Palace of Ajuda

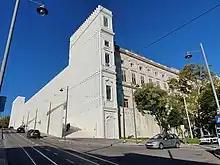
Modern facade of the western wing, completed in 2021.

Following the tragic deaths of members of the royal family in 1861 from typhoid fever, there were many who counselled King Luís to abandon the Palace of Necessidades. After being acclaimed king (22 December 1861), Luís moved temporarily with to the Palace of Paço de Arcos, while remodelling occurred at Ajuda to adapt the building to become the new royal residence. At the same time, a match was made between Luís and Maria Pia of Savoy, daughter of King Victor Emmanuel II of Italy, who were married in 1861; on 16 April 1862, the new King and his wife, moved into the palace transforming it into the formal royal residence.